Phelps Motor Vehicle

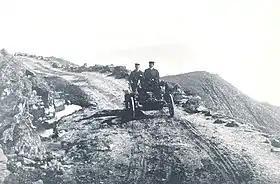
L. J. Phelps descending Mt. Washington after his record climb in his 1903 model 15-hp Phelps

Phelps demonstrated his car in several endurance runs and hill climbs including a 1903 record 1 hour and 46 minute climb up Mount Washington. He returned in 1904 for the first Climb to the Clouds and cut his time to 42 minutes, placing second in his class. The Phelps motor car won a double victory in the1903 Eagle Rock, N.J. Hill Climb.